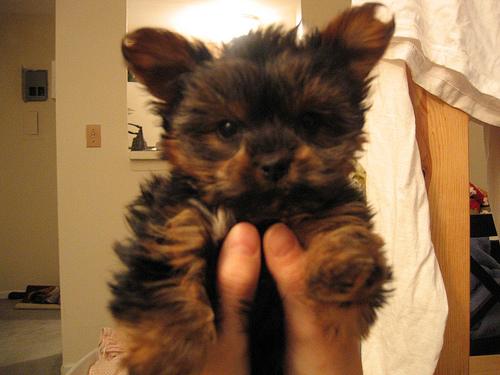
Breed: Yorkshire_Terrier